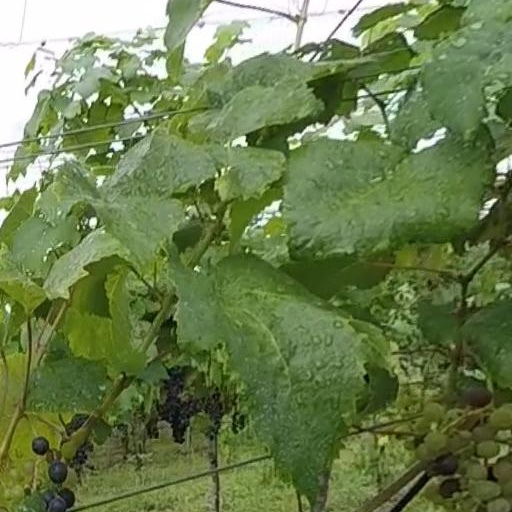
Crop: grape